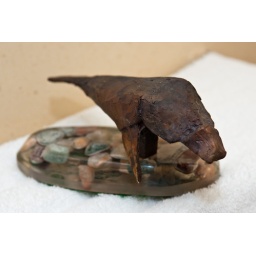
Lost wax casting of Michael G. LaFosse's West Indian Manatee in bronze on cast plastic and river rock base.